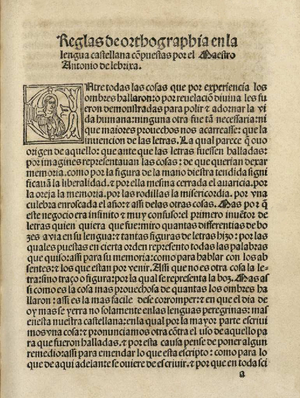
Arnao Guillén de Brocar, né en France à Bédeille vers 1460, mort à Alcalá de Henares en 1523, était un imprimeur et typographe espagnol devenu célèbre pour ses travaux réalisés au début du XVIᵉ siècle, notamment l'impression de la Bible polyglotte d'Alcalá.